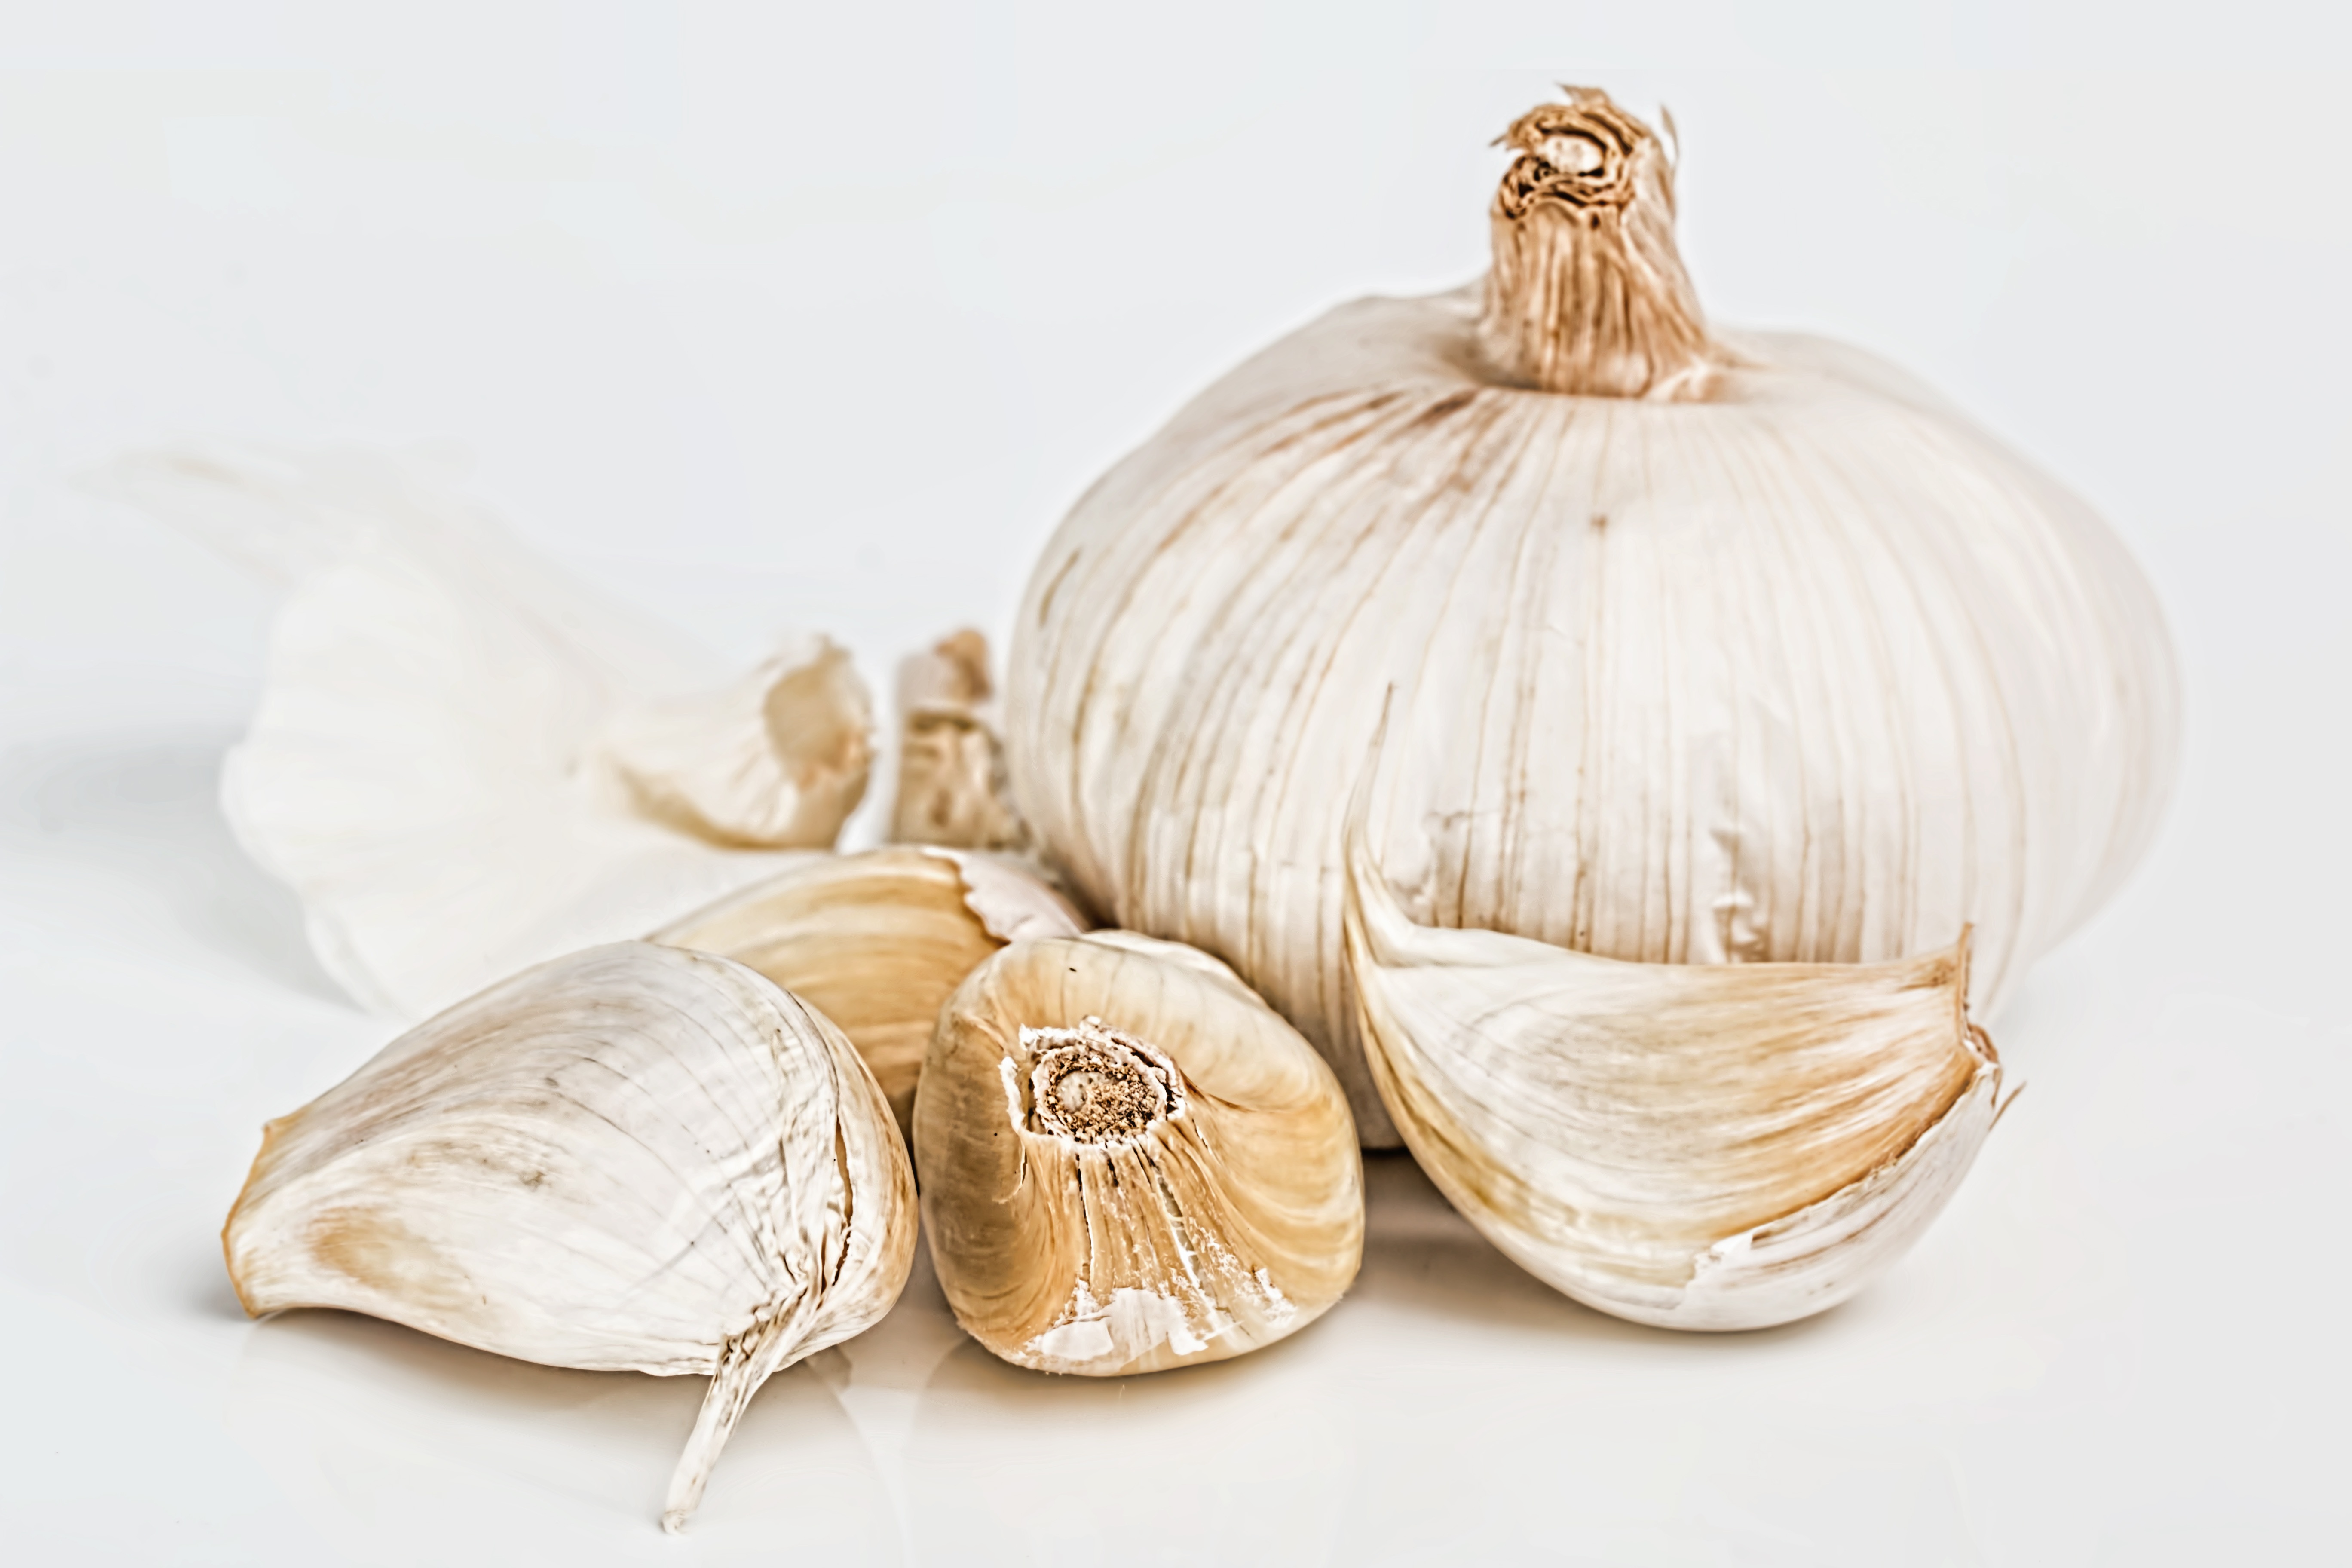
plant, aroma, food, cooking, ingredient, culinary, garlic, produce, vegetable, gourmet, healthy, cuisine, cook, seasoning, coconut, condiment, nutrition, spicy, antioxidant, vegan, vegetarian, diet, organic, taste, flavor, pungent, flowering plant, flavoring, food seasoning, garlic cloves, shallot, land plant, onion genus